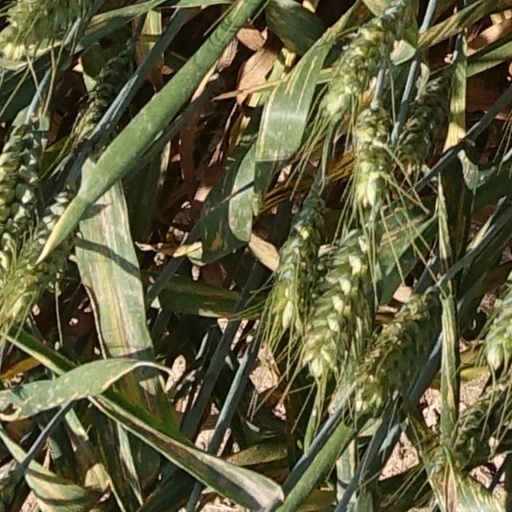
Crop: wheat